Delmonico steak

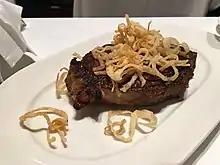
Delmonico Steak at Delmonico's in New York City's Lower Manhattan in 2020

Delmonico steak is one of several cuts of beef (usually ribeye), cut thickly as popularized by Delmonico's restaurant in New York City during the mid-19th century. The term applies to the cut, not its preparation.